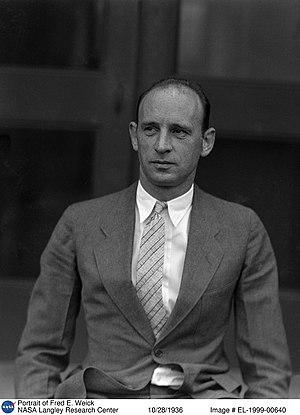
Fred Ernest Weick, né en 1899 à Berwyn et mort le 8 juillet 1993 à Vero Beach, est l'un des pionniers américains de l'aviation, travaillant comme pilote pour l'United States Postal Service, ingénieur et concepteur d'avions.